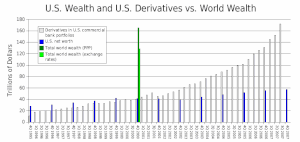
Cet article est une revue des causes de la bulle immobilière américaine des années 2000.